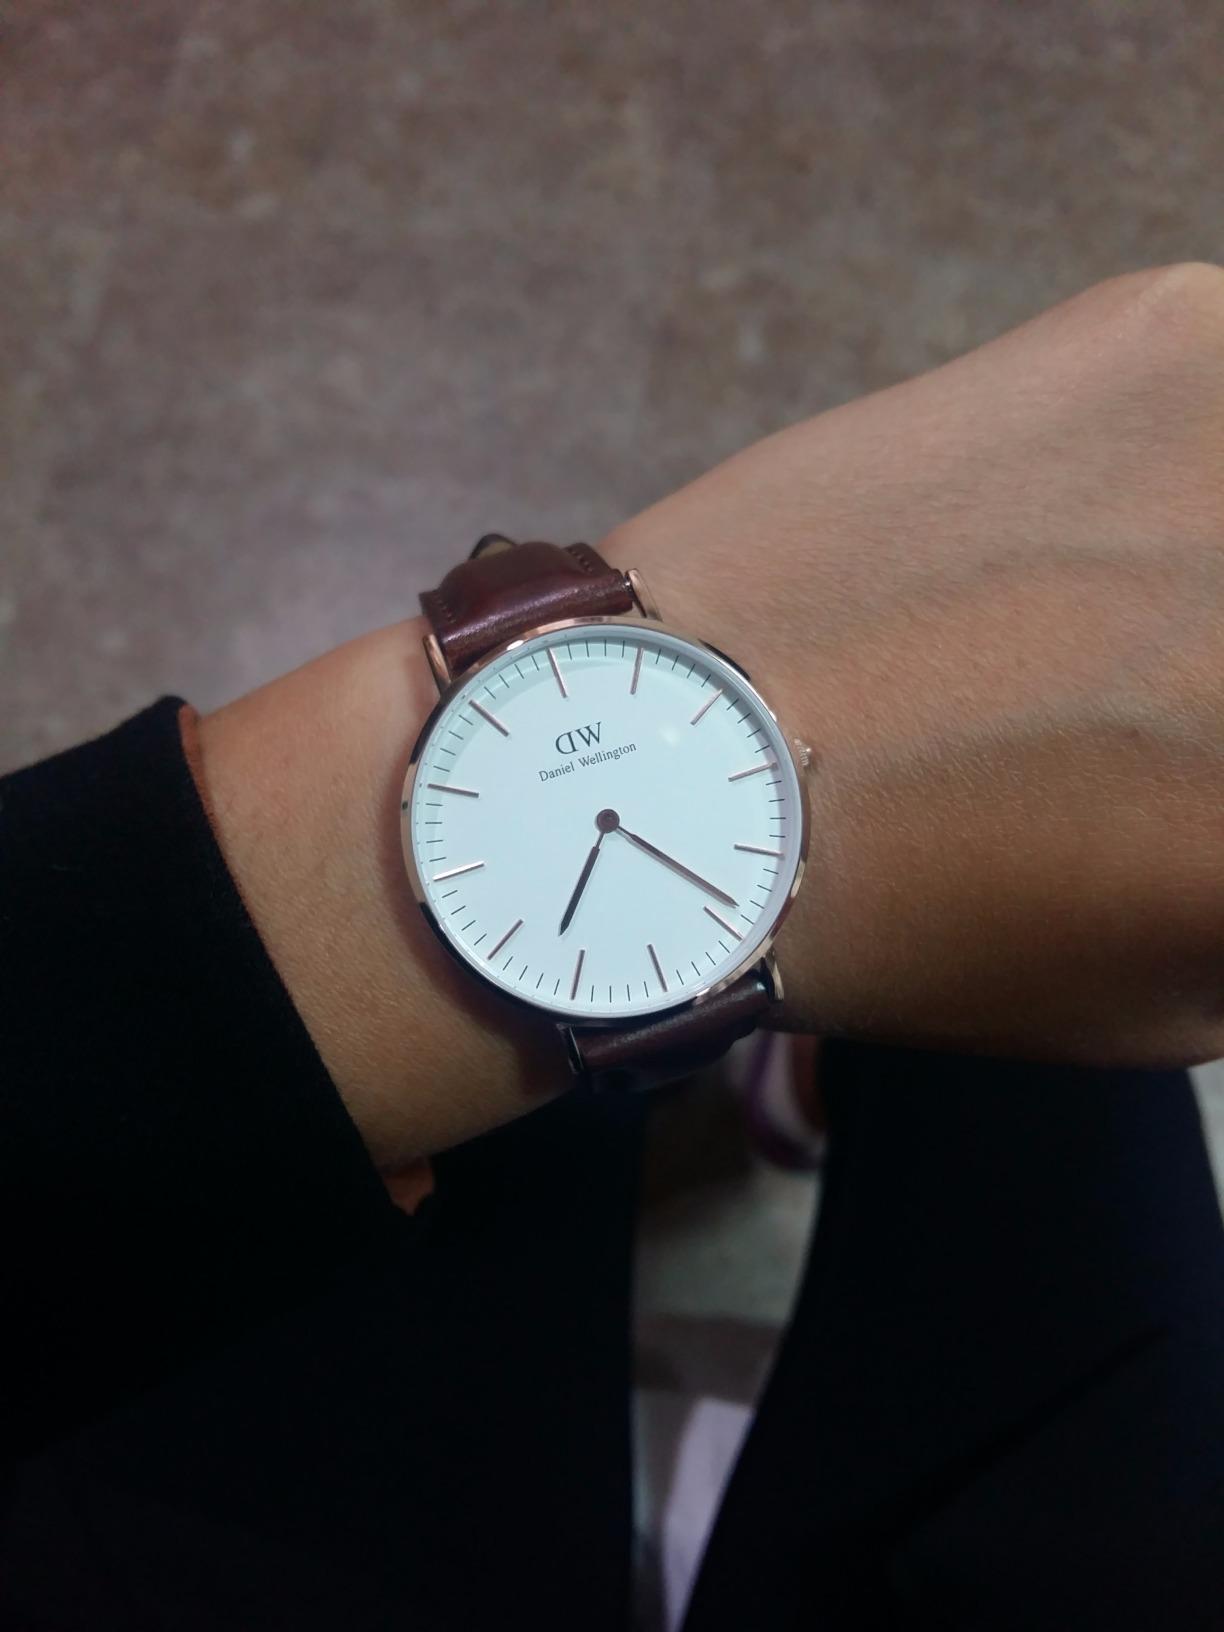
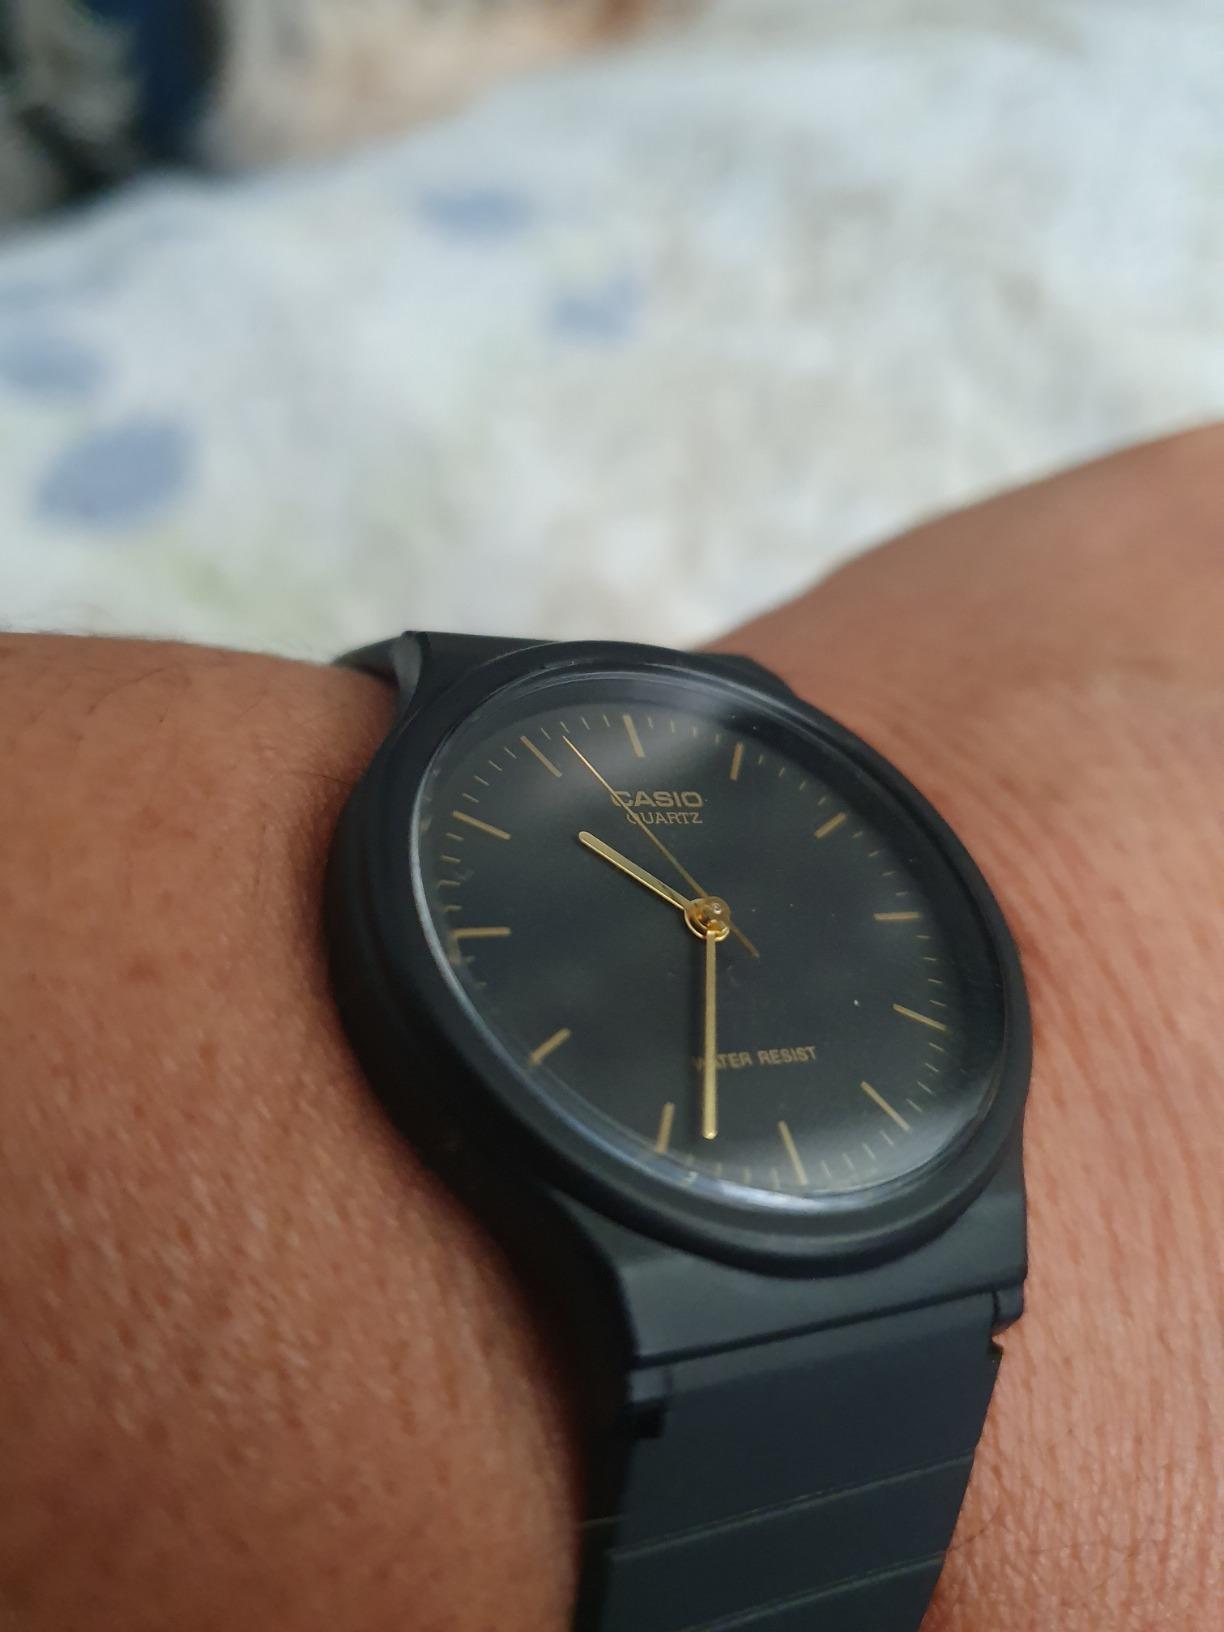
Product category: accessories_watch
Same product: no